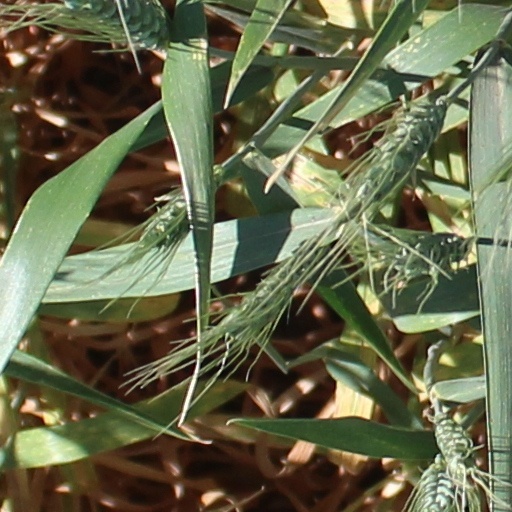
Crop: wheat